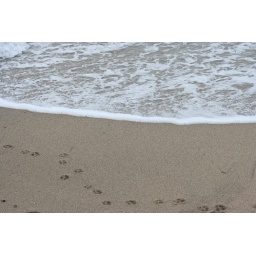
Maddie's footprints in the sand in front of the beach house in Carmel.